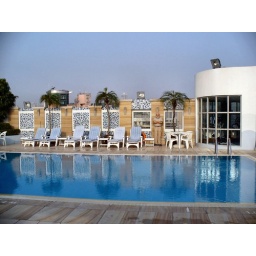
Spot Al by swimming pool on roof of our hotel.